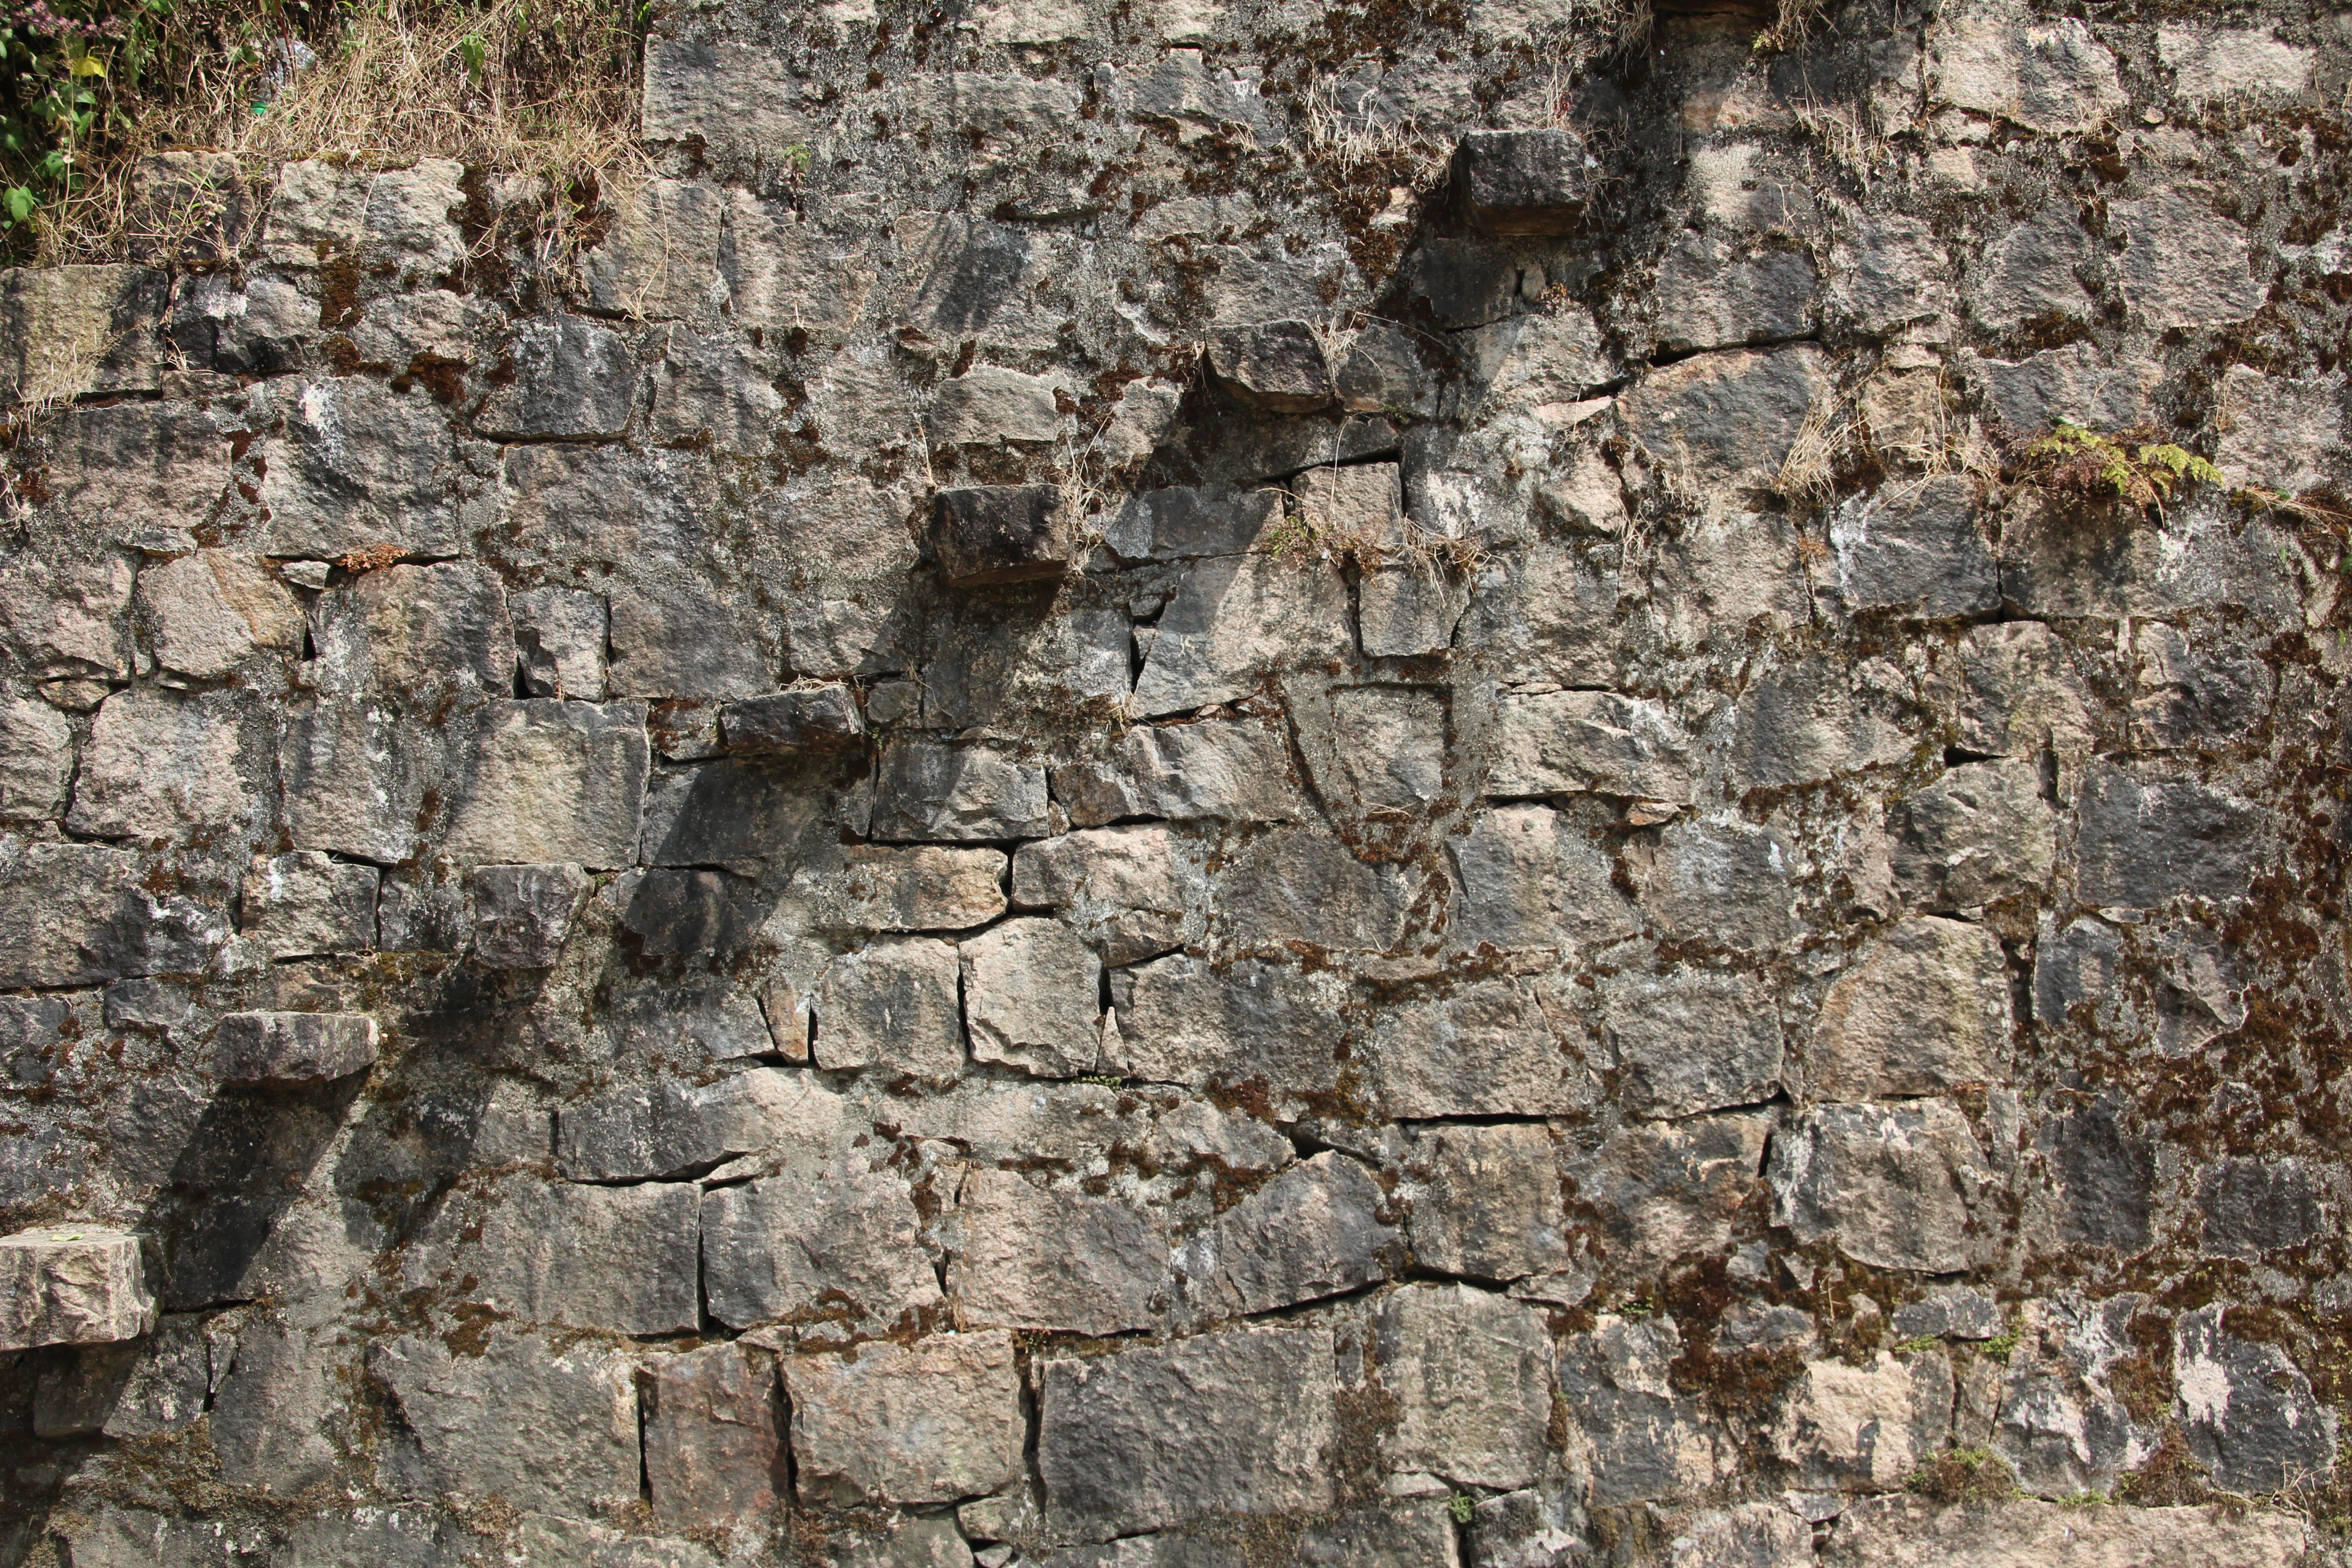
rock, texture, wall, stone, staircase, soil, stone wall, brick, material, geology, stairs, brickwork, rise, risk, away, bedrock, gradually, flooring, ancient history